Mekong Bobtail

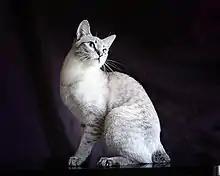
Lynx-point Mekong Bobtail

The Mekong Bobtail (formerly known as the Thai Bobtail) is a breed of cat. Originally named for Thailand, the country of origin of its progenitors, the breed is now named after the Mekong River. It is naturally distributed throughout parts of Asia and was developed as a breed in Russia, and it was recognised by the World Cat Federation in 2004.